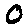
Label: 0